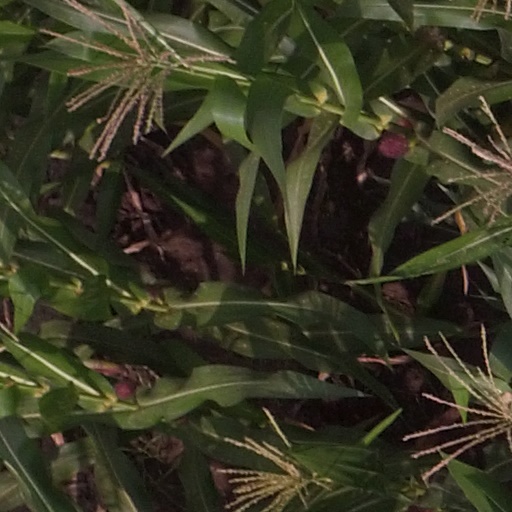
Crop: maize; corn